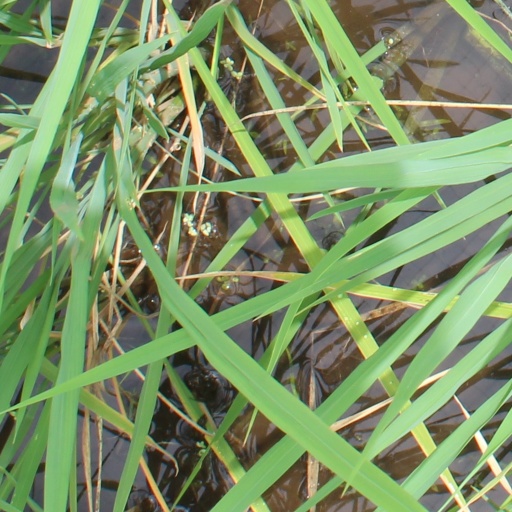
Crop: rice